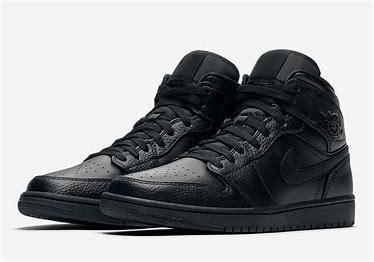
Brand: Nike
Model: 1 Mid